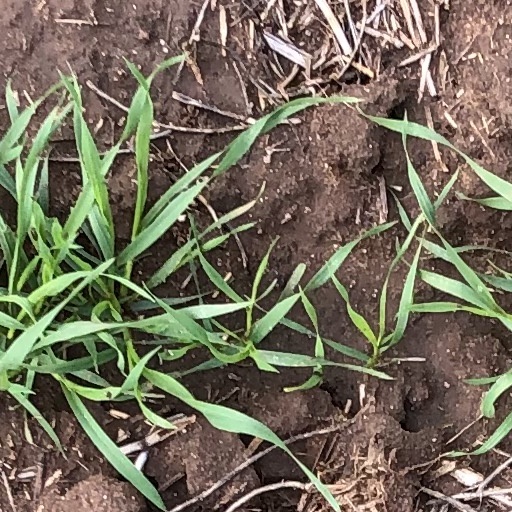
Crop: wheat